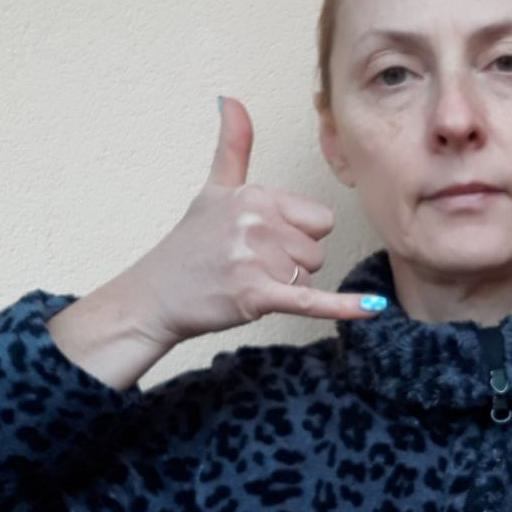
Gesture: call